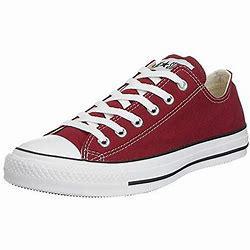
Brand: Converse
Model: 100